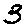
Label: 3